Garapa (film)

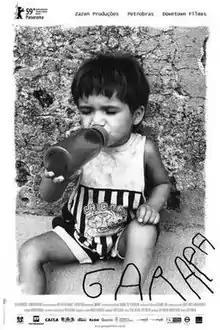

Garapa is a 2009 Brazilian documentary film directed by José Padilha.